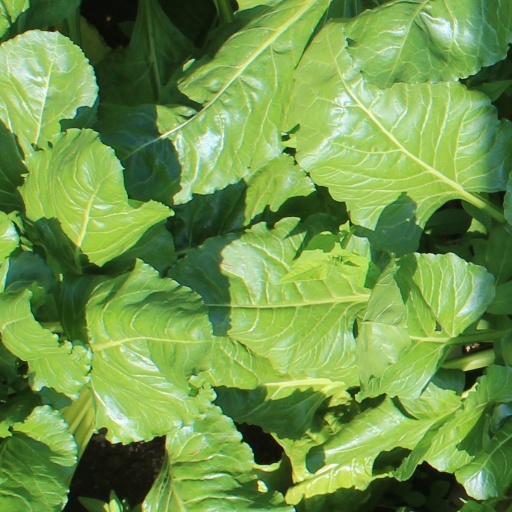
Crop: sugar beet